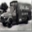
Label: truck